Schladern (Sieg) station

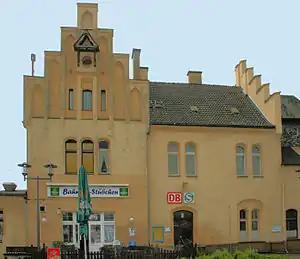
Entrance building

Schladern (Sieg) is a station on the Sieg Railway in Windeck-Schladern in the German state of North Rhine-Westphalia. The station building was built in 1859 and has monument protection. It was built on a section of the Sieg Railway that was opened by the Cologne-Minden Railway Company ("CME") between Eitorf and Wissen on 1 August 1861. It has two platform tracks and is classified by Deutsche Bahn as a category 5 station.